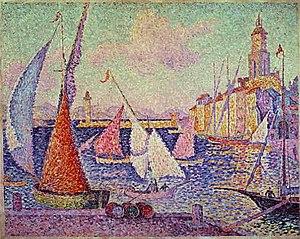
Le phare de Saint-Tropez est situé sur la jetée du port de Saint-Tropez, dans le Var.